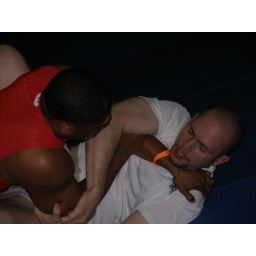
Travis is in a white shirt